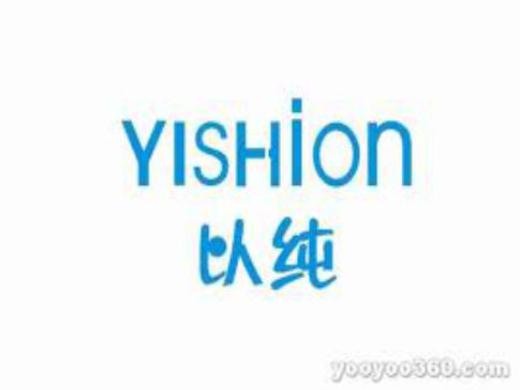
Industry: Clothes